Brisbane

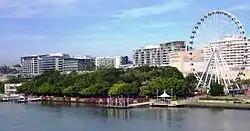
South Bank Parklands and the Wheel of Brisbane

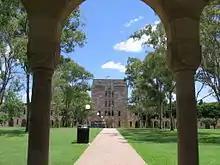
Forgan Smith Building from the Great Court at the University of Queensland's St Lucia campus

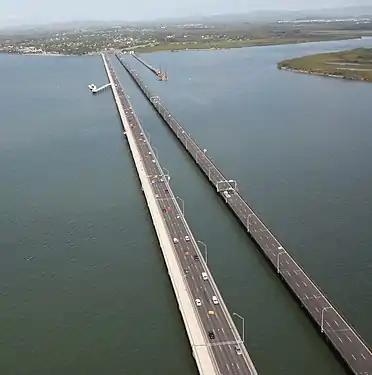
Houghton Highway and Ted Smout Memorial Bridge crossing Bramble Bay, Queensland's longest bridges

Brisbane is in the southeast corner of Queensland. The city is centred along the Brisbane River, and its eastern suburbs line the shores of Moreton Bay, a bay of the Coral Sea. The greater Brisbane region is on the coastal plain east of the Great Dividing Range, with the Taylor and D'Aguilar ranges extending into the metropolitan area. Brisbane's metropolitan area sprawls along the Moreton Bay floodplain between the Gold and Sunshine coasts, approximately from Caboolture in the north to Beenleigh in the south, and across to Ipswich in the south west.